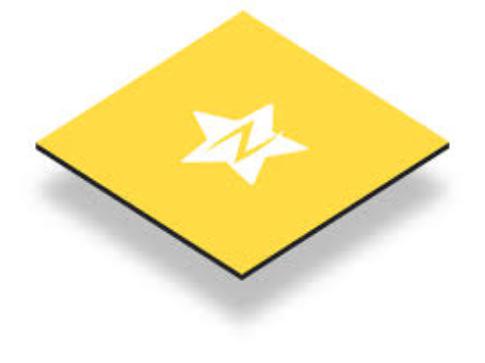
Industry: Leisure